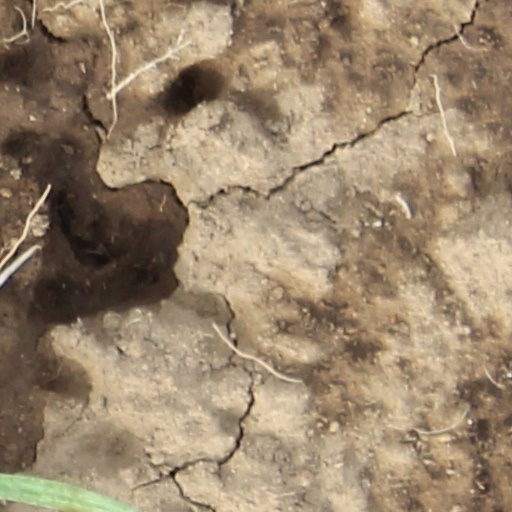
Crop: wheat